Honda FCX

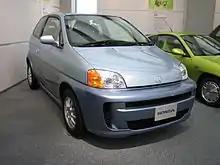
HONDA FCX (first delivered model), in 2002

This FCX uses front-wheel drive and is still a three-door four-seat hatchback vehicle like its predecessor. It has a maximum output of 80 kilowatts (107 horsepower) and 282 Nm (201 foot-pounds) of torque and has an operating range of 190 miles.